Hanwell

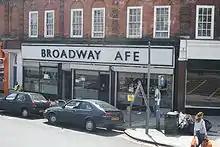
"The Broadway Cafe" in "Broken Lines"

"Hanwell" is often used instead of "Hanwell Asylum". Otherwise Hanwell may be referred to as a point of reference in the space.